Andrew Frederick Gault

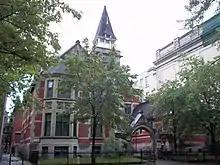
Building of the Montreal Diocesan Theological College

Andrew Frederick Gault (14 April 1833 – 7 July 1903) was an Ulster-born Canadian merchant, industrialist, and philanthropist known as the Cotton King of Canada.